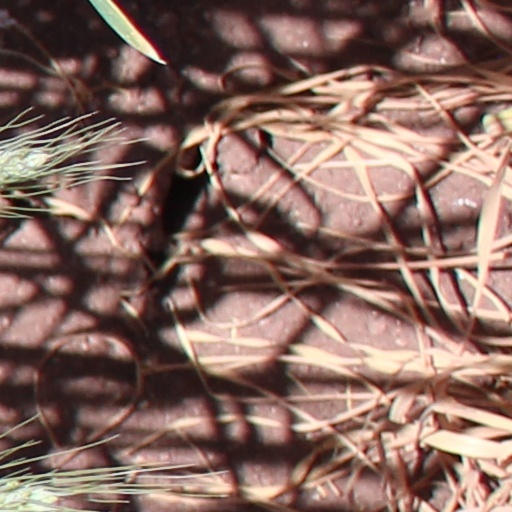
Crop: wheat